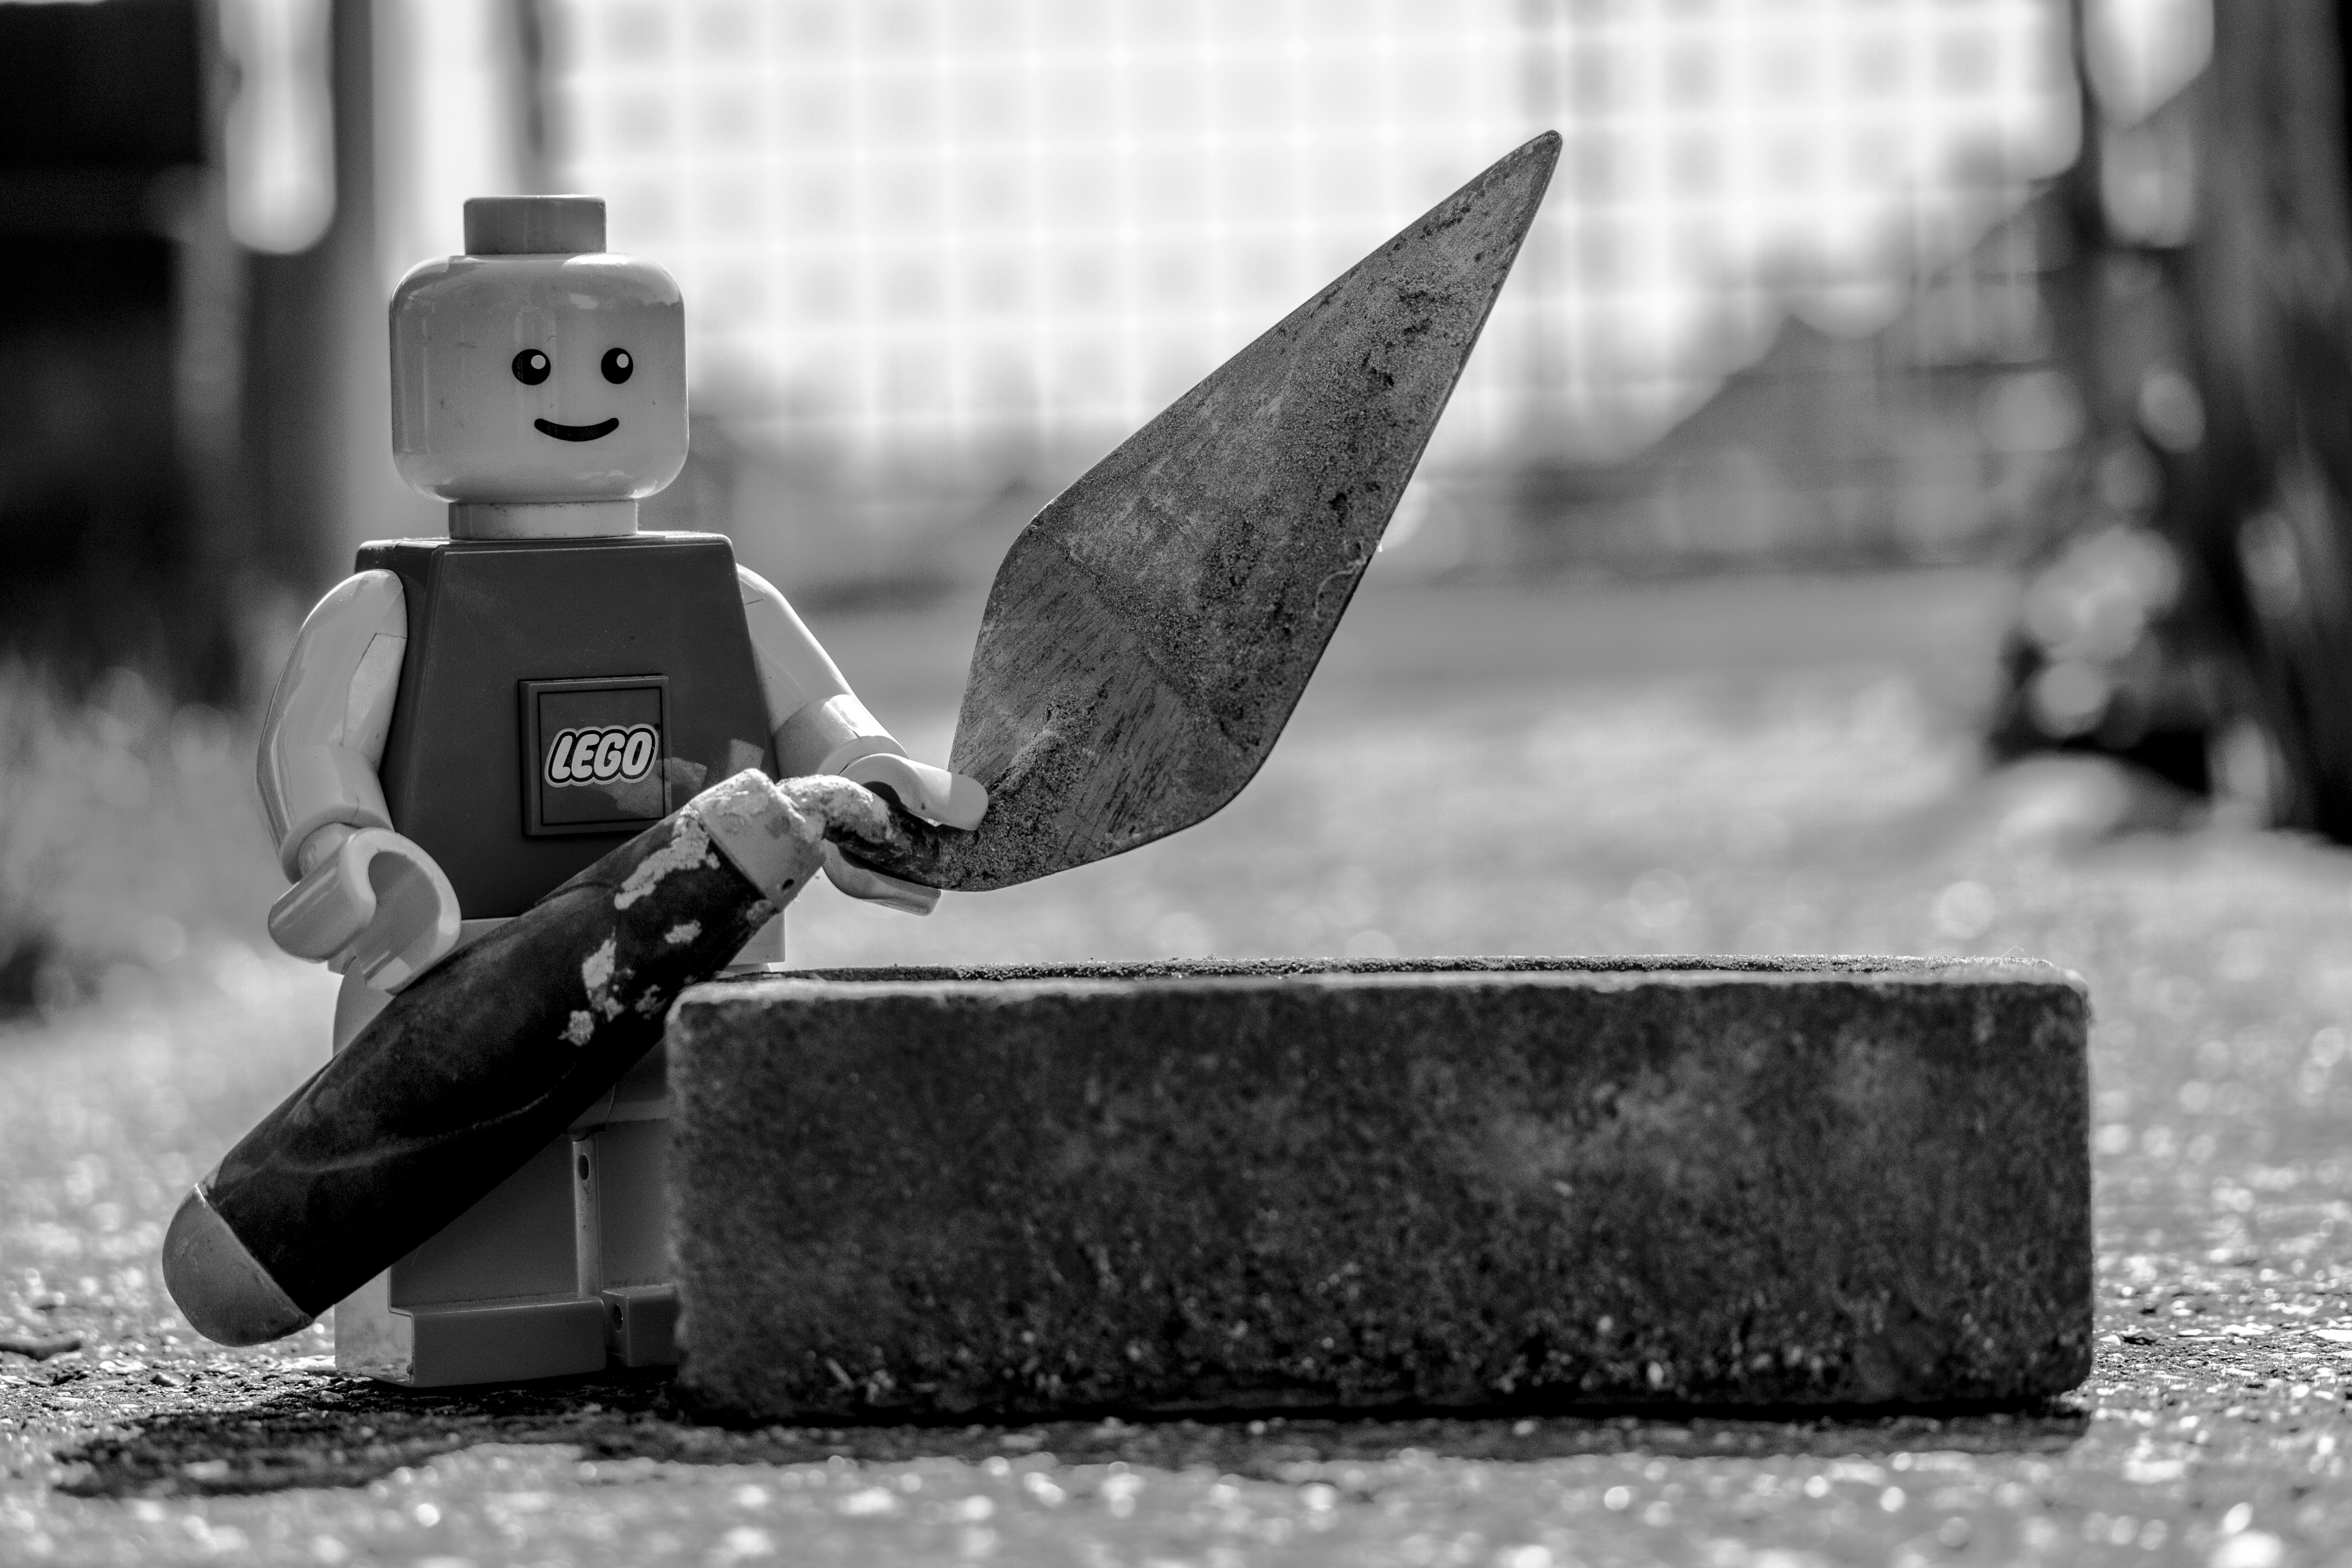
snow, light, black and white, white, photography, statue, black, monochrome, reflex camera, uk, digital camera, photograph, image, peterborough, monochrome photography, single lens reflex camera